Niederrohrdorf

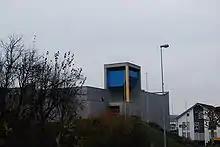
Church center "Gut Hirt" at Niederrohrdorf

From the , 1,251 or 51.2% are Roman Catholic, while 662 or 27.1% belonged to the Swiss Reformed Church. Of the rest of the population, there are 17 individuals (or about 0.70% of the population) who belong to the Christian Catholic faith.